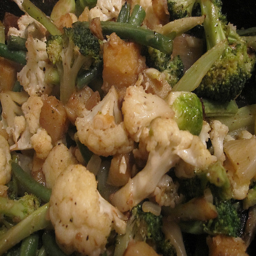
The broccoli is mixed with green and white stalks.
A medley of broccoli, cauliflower, green beans and other vegetables.
Cooked vegetables include broccoli, cauliflower, and green beans.
A plate that has broccoli and cauliflower on it.
A bowl of broccoli and Cauliflower that appeared to be steamed.